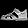
Label: Sandal